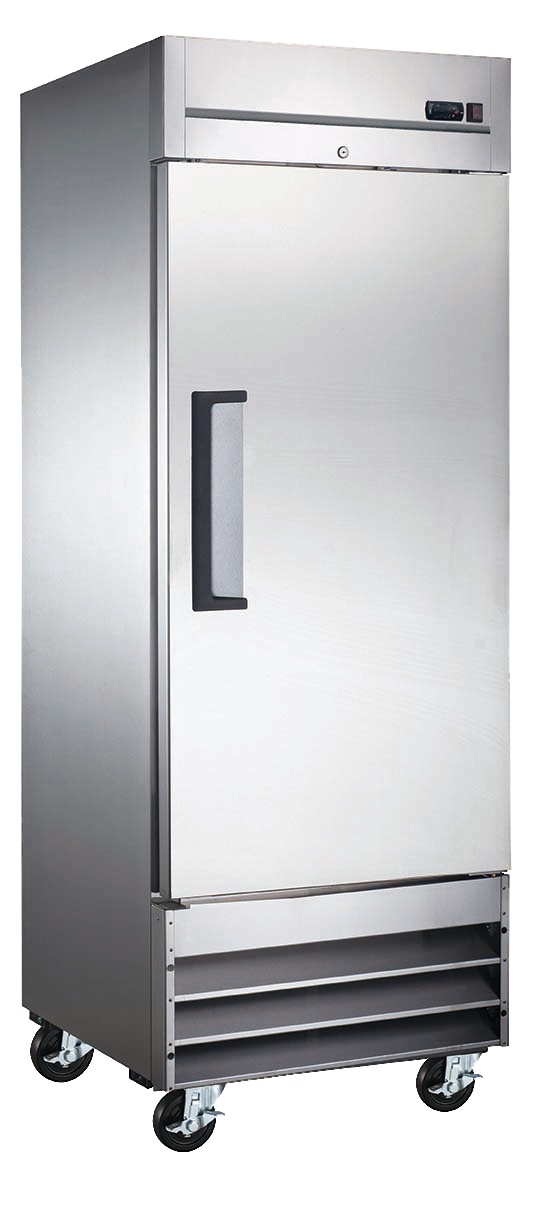
Drago 1 solid door freezer 23 ft DR29F
Brand: Drago
23 ft3 Bottom mounted single solid steel door freezer. Dimensions: 29" x 32.2" x 82.5" Weight: 340 lbs. Specifications
Category: Home & Garden > Kitchen & Dining > Kitchen Appliances > Freezers